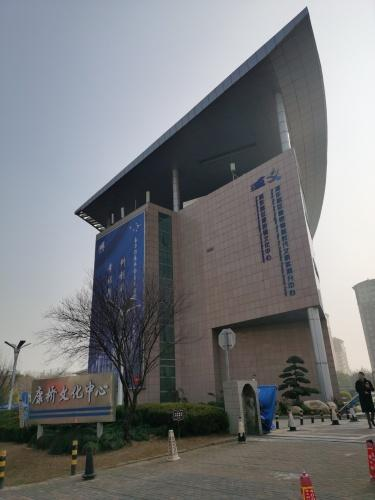
地标名称：康桥文化中心
所在城市：上海市·浦东新区